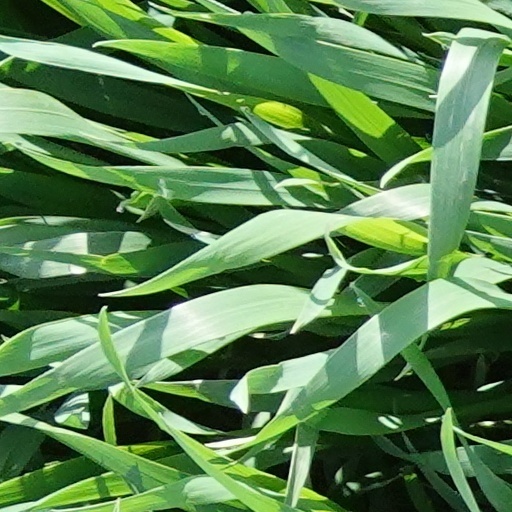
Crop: wheat